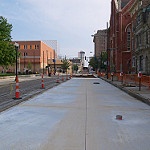
Label: street